Inuyashiki (film)

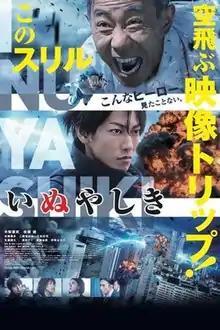
Theatrical release poster

Inuyashiki (いぬやしき) is a 2018 Japanese superhero film based on the manga series "Inuyashiki" written and illustrated by Hiroya Oku. The film premiered in April 2018, and it is the first of the planned "Miracle Man" Trilogy. "Inuyashiki" is directed by Shinsuke Sato and stars Noritake Kinashi, Takeru Satoh, Fumi Nikaidō and Kanata Hongō. It was first announced in December 2016.